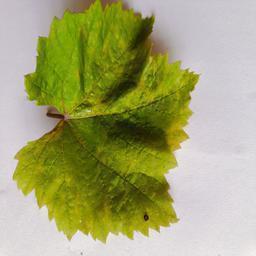
Label: Downy Mildew